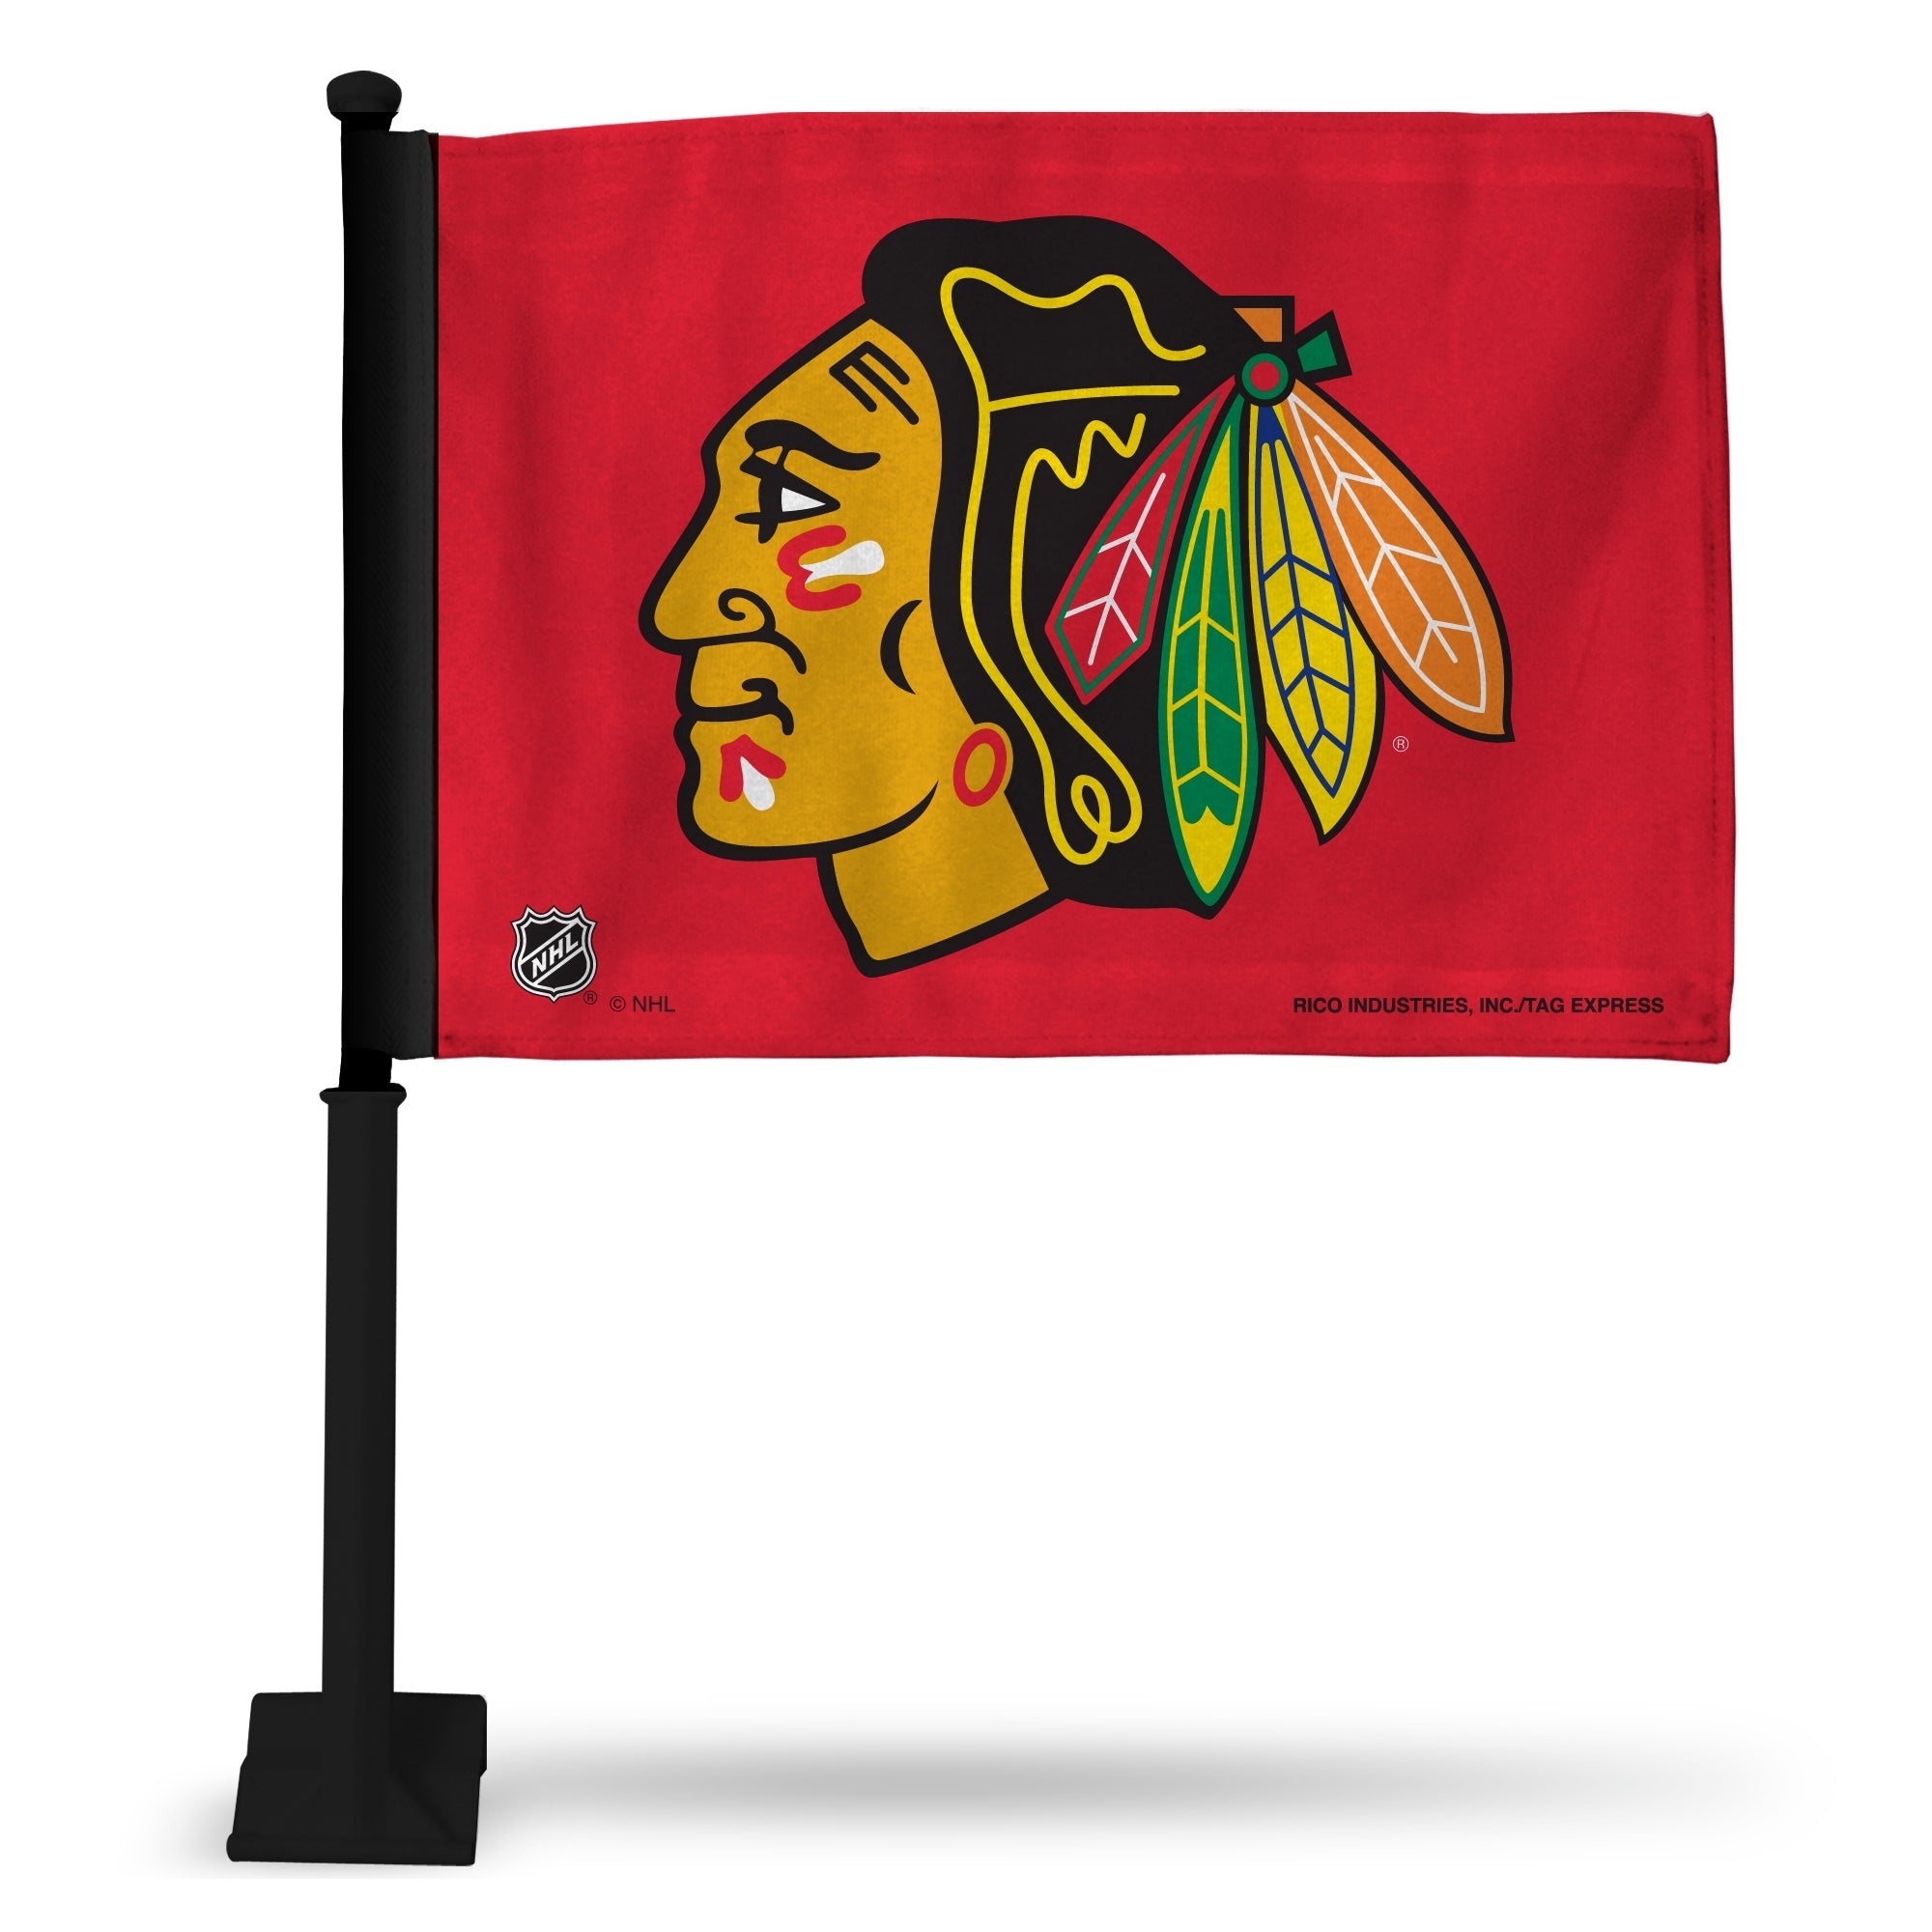
NHL Chicago Blackhawks Double Sided Car Flag -  16" x 19" - Strong Black Pole that Hooks Onto Car/Truck/Automobile By Rico Industries
Wholesale NHL Chicago Blackhawks Double Sided Car Flag - 16" x 19" - Strong Black Pole that Hooks Onto Car/Truck/Automobile By Rico Industries
Brand: Rico Inc
Category: Vehicles & Parts > Vehicle Parts & Accessories > Vehicle Maintenance, Care & Decor > Vehicle Decor > Vehicle Display Flags